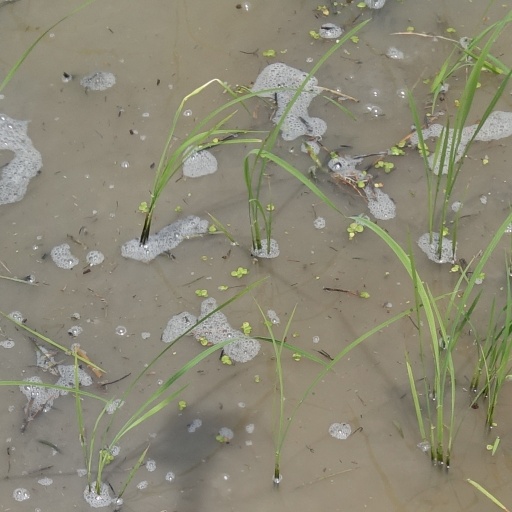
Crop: rice